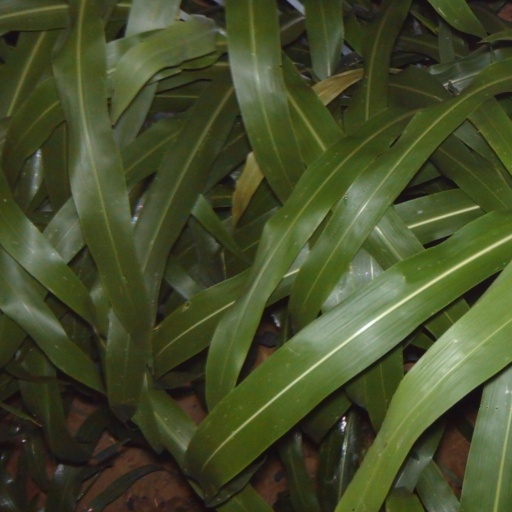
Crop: sorghum